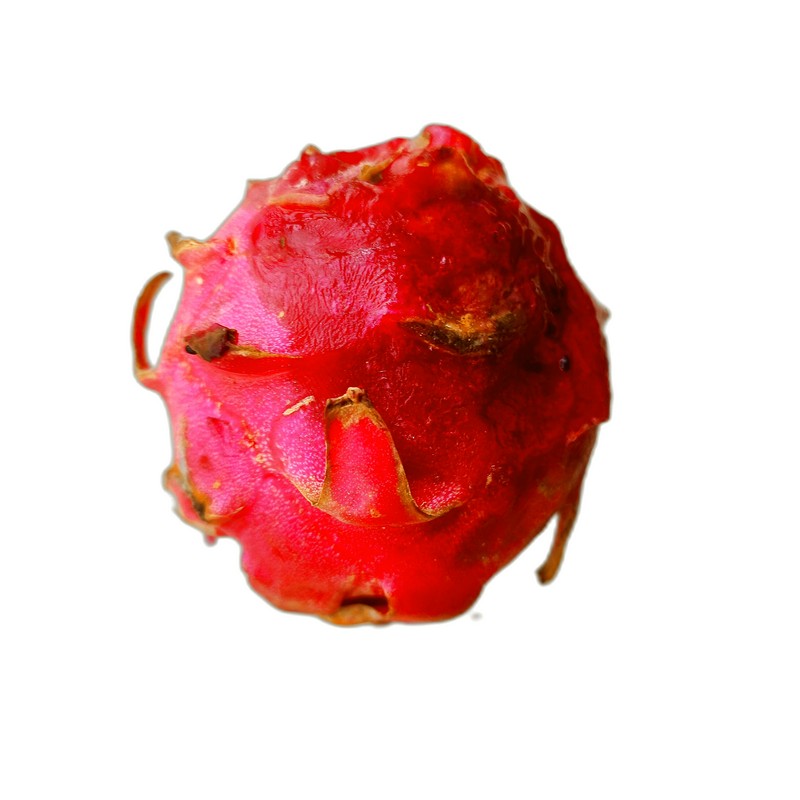
Label: Defect Dragon Fruit